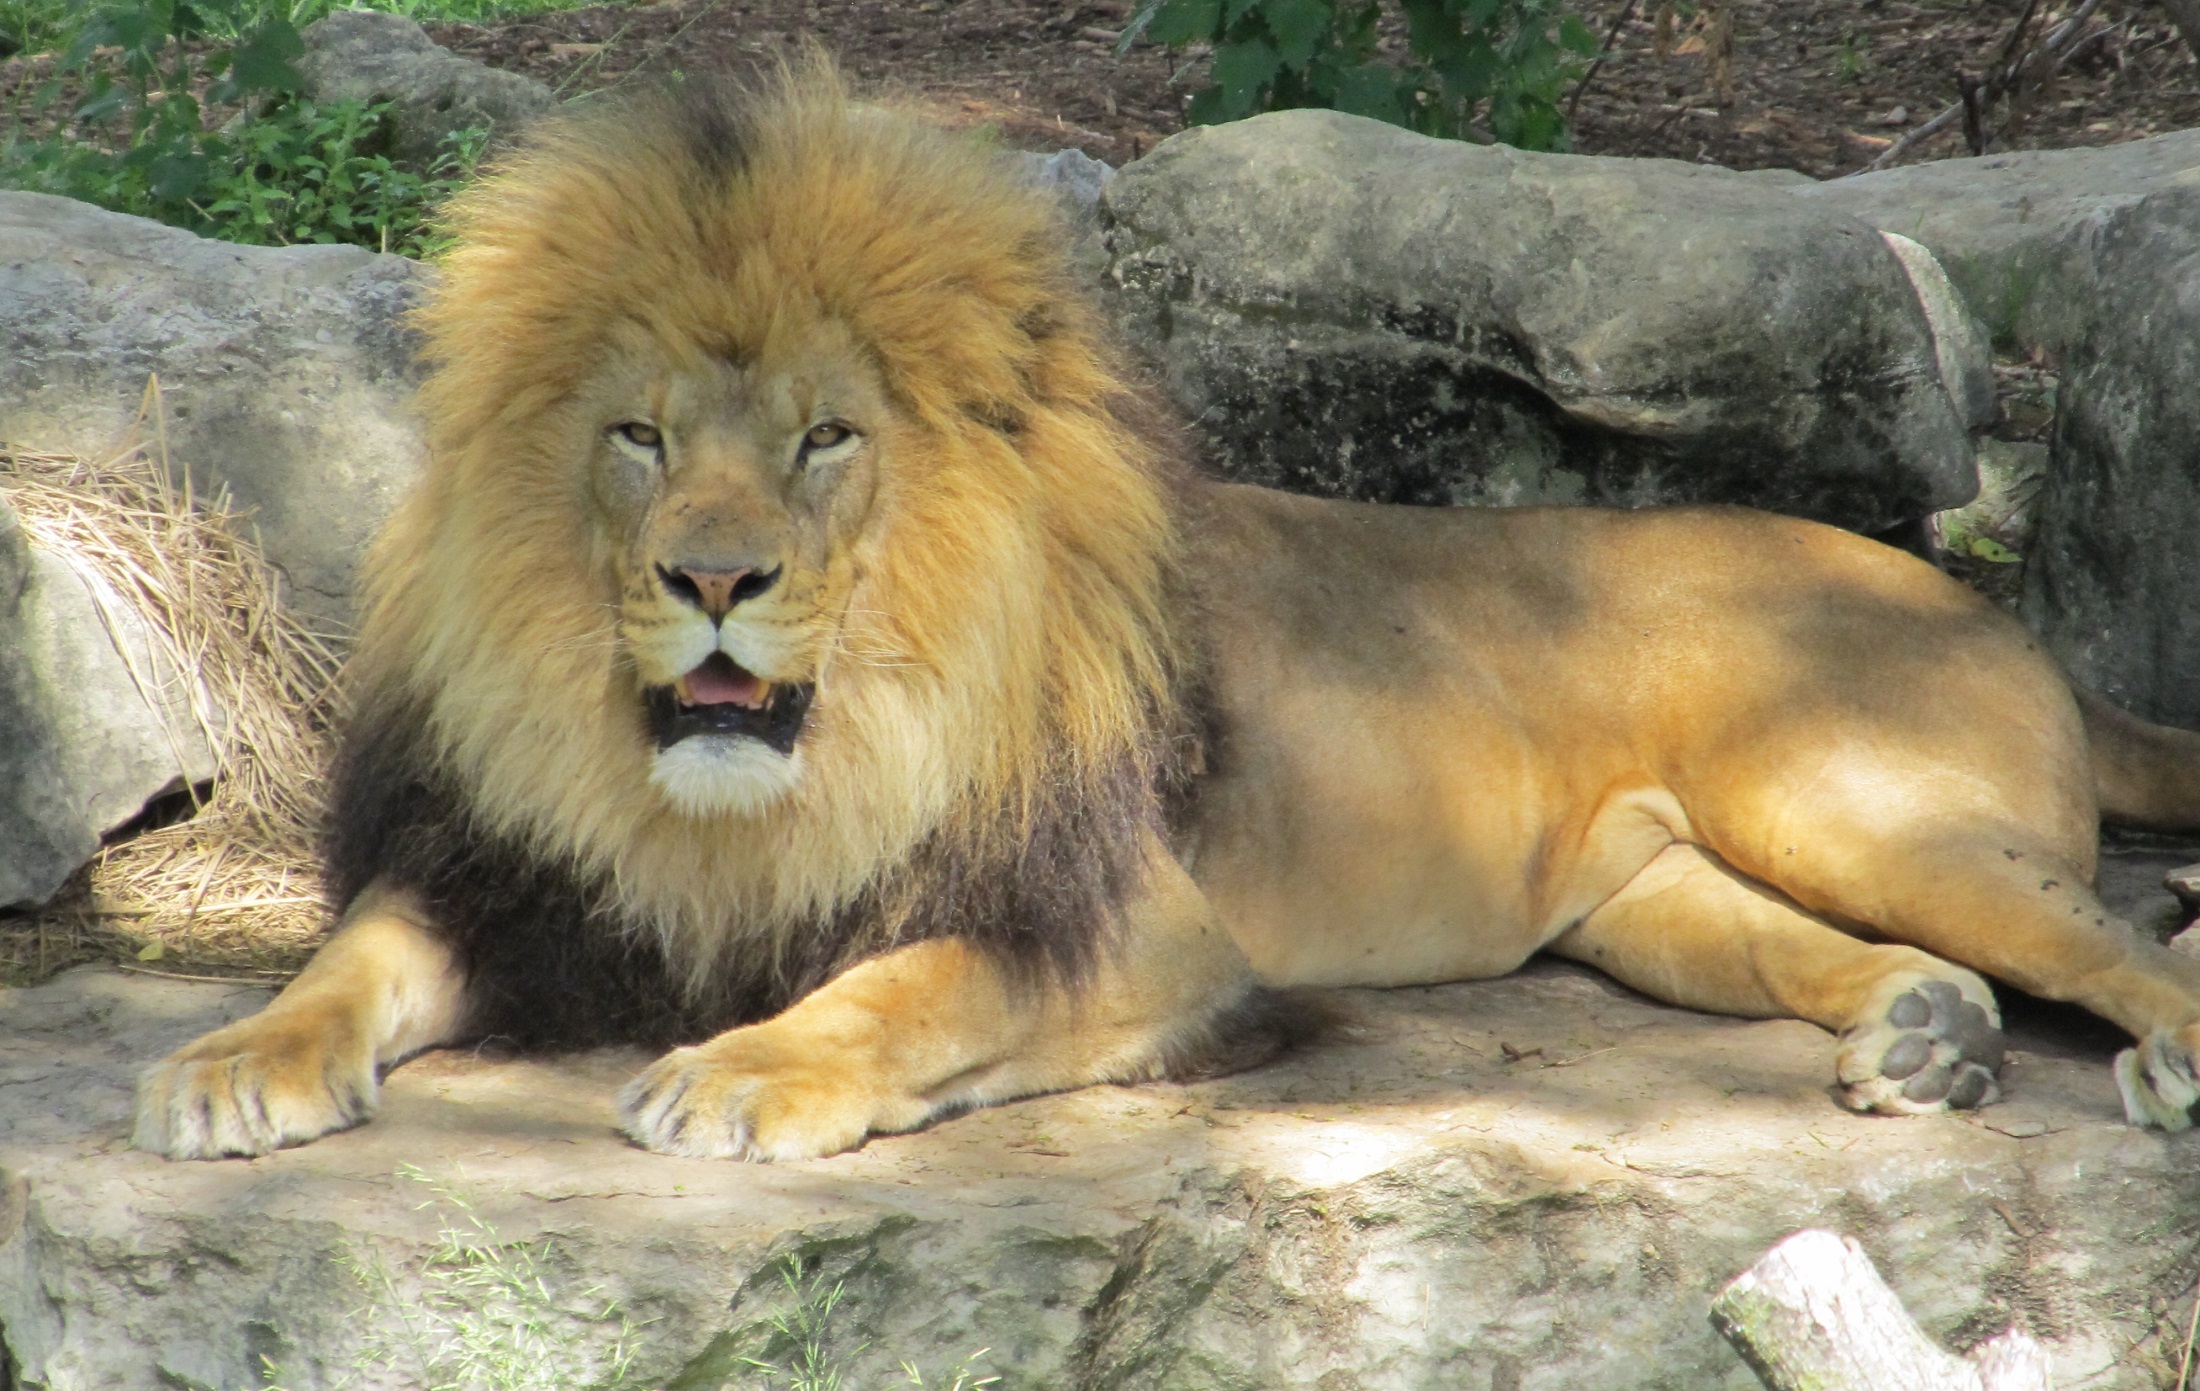
nature, looking, male, wildlife, zoo, fur, portrait, feline, mammal, mane, predator, fauna, lion, majestic, big cat, enclosure, rocks, shadows, vertebrate, creature, resting, carnivore, hunter, leo, king of the jungle, big cats, cat like mammal, dog breed group